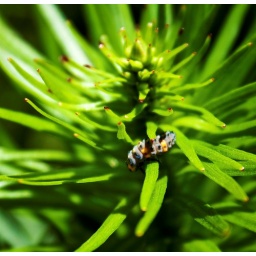
an insect on a plant in the City Hall roof garden.